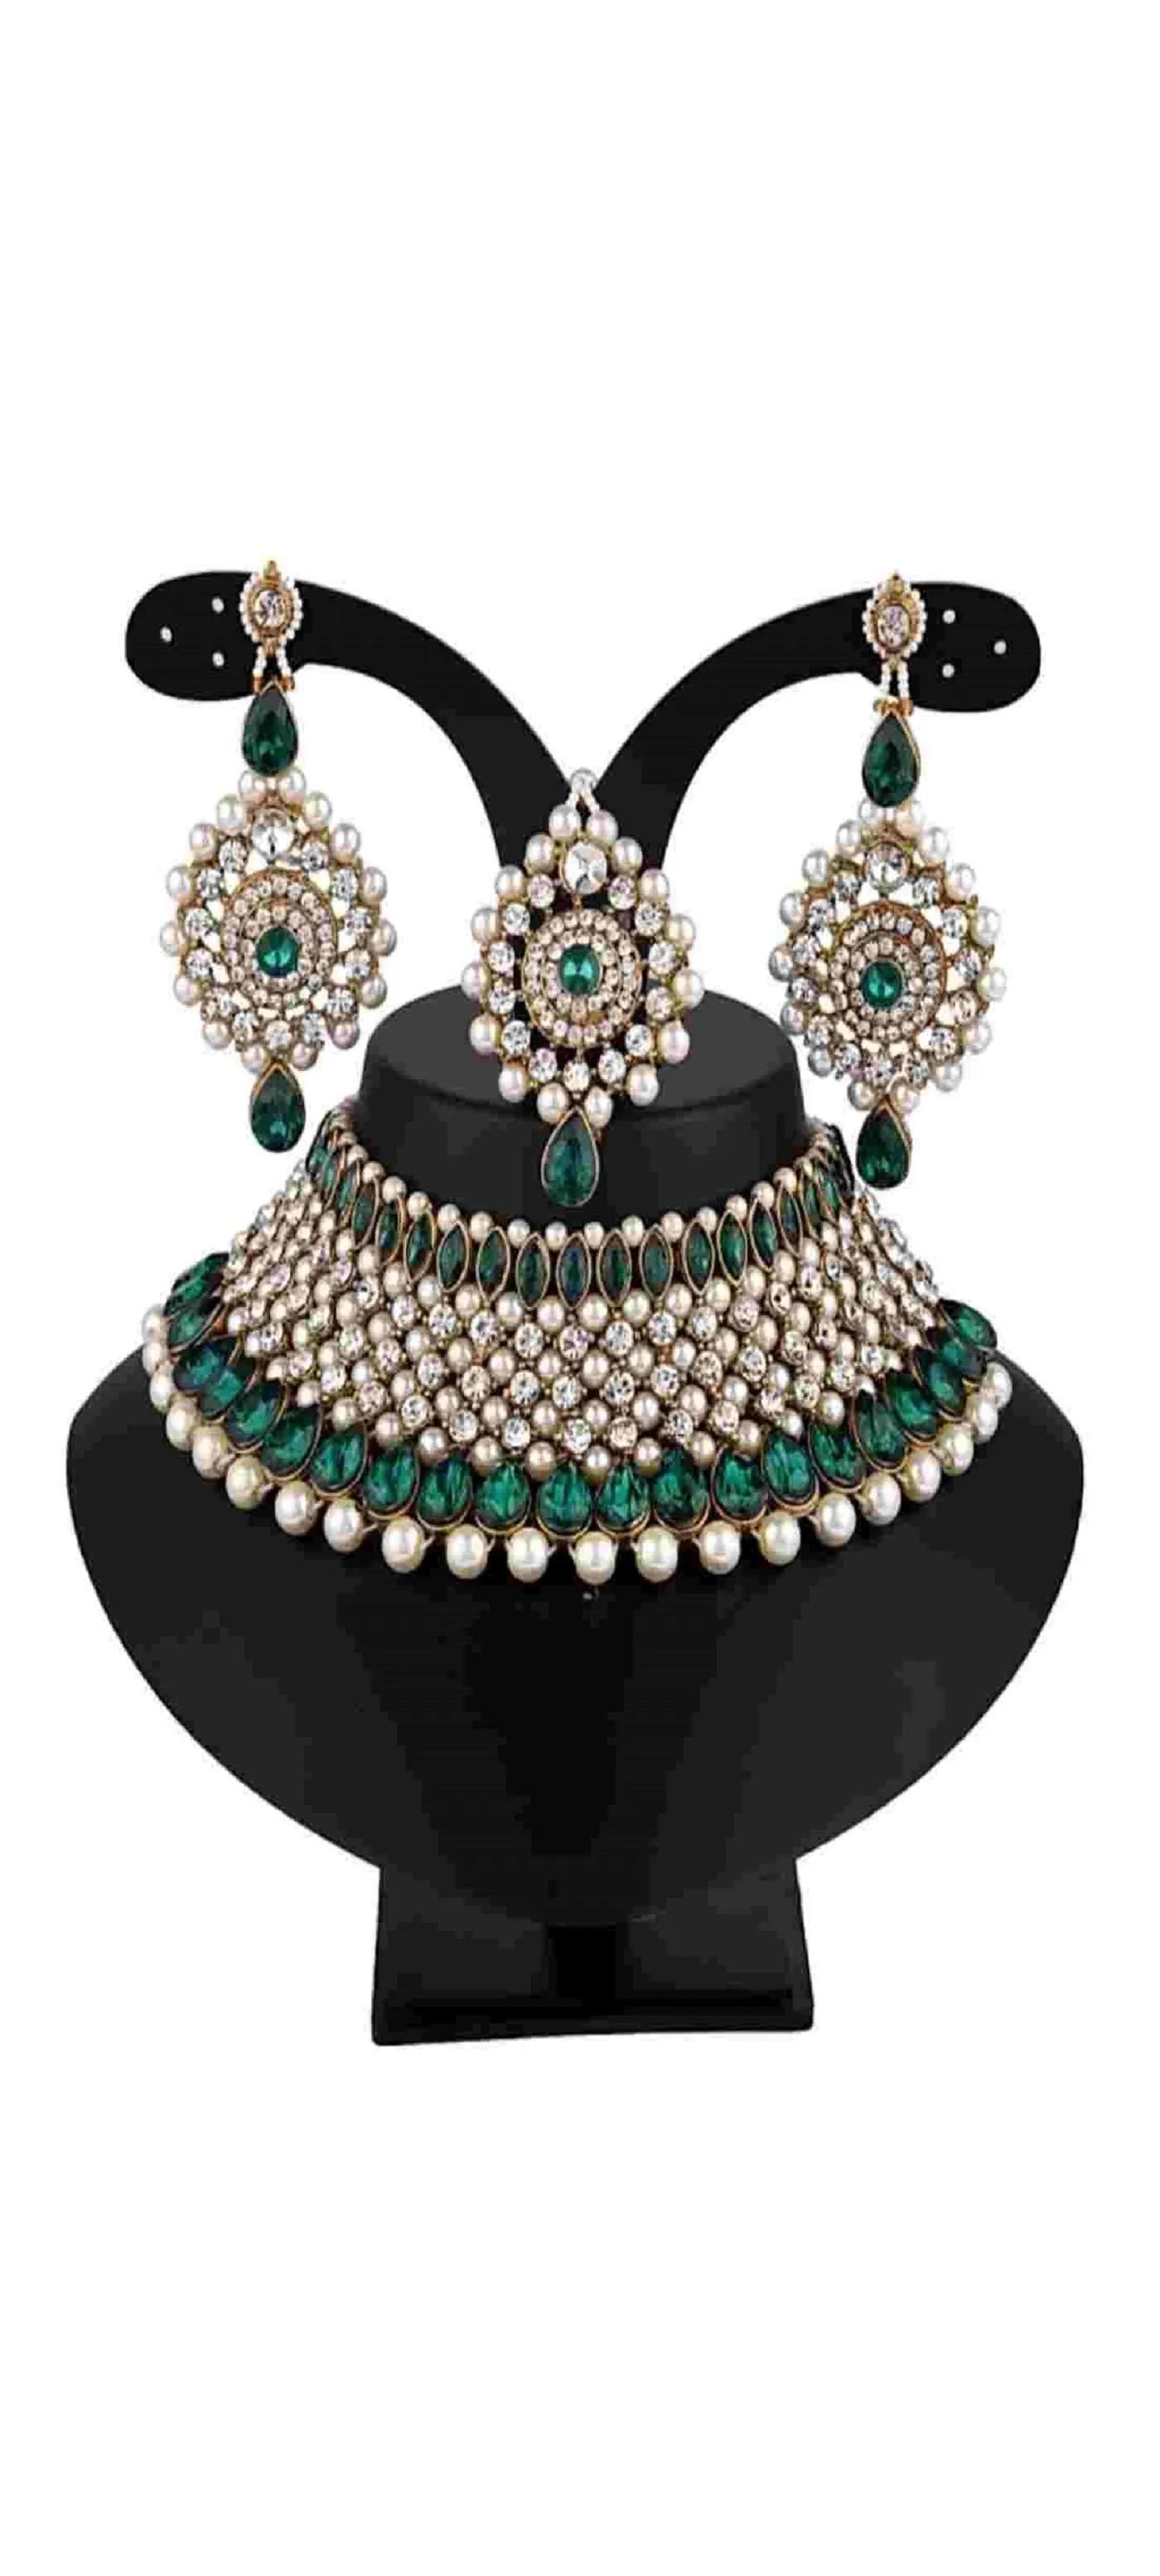
FASHION DOC Green Choker Set with Earrings and Mang Tikka
Type: Traditional Jewellery
Brand: FASHION DOC
Price: Rs. 1198
FASHION DOC Green Choker Set with Earrings and Mang Tikka